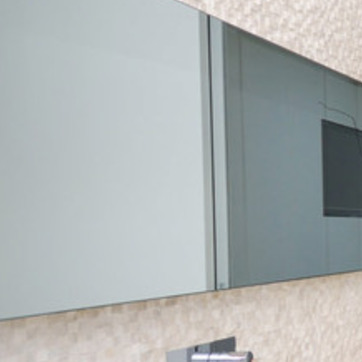
Material: mirror